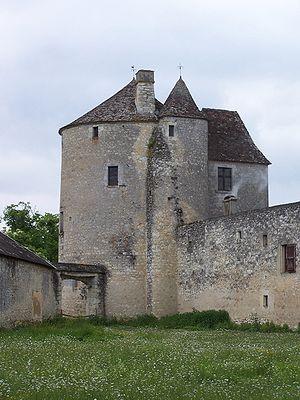
Tour de Montaigne à Saint-Michel-de-Montaigne, Dordogne, France
Saint-Michel-de-Montaigne est une commune française située dans le département de la Dordogne, en région Nouvelle-Aquitaine.
Michel Eyquem de Montaigne, seigneur de Montaigne, né le 28 février 1533 et mort le 13 septembre 1592 au château de Saint-Michel-de-Montaigne, est selon les traditions universitaires soit un philosophe, humaniste et moraliste de la Renaissance, soit un écrivain érudit, précurseur et fondateur des « sciences humaines et historiques » en langue française.
Le château de Montaigne se situe sur la commune de Saint-Michel-de-Montaigne, dans le département français de la Dordogne. C'est une maison forte du XIVᵉ siècle, qui fut la demeure familiale du philosophe et penseur de la Renaissance, Michel de Montaigne. La Tour de la librairie est classée Monument historique par arrêté du 28 mars 1952 alors que le reste du château est inscrit par arrêté du 29 octobre 2009.